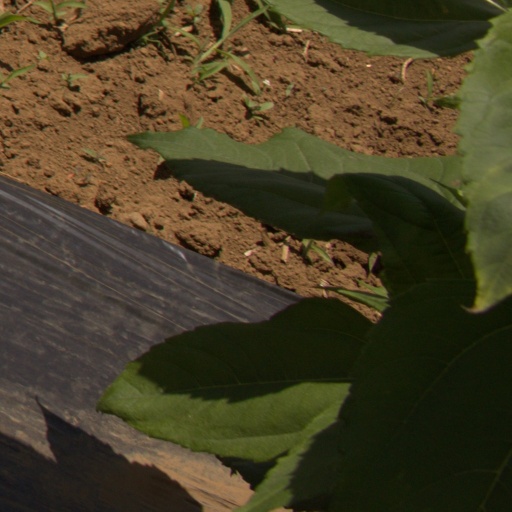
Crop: Jerusalem artichoke